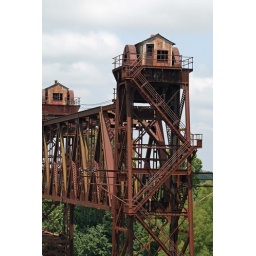
rail road bridge at devalls bluff over the white river